La Palma

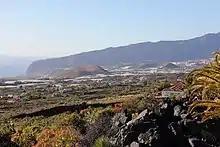
Los Llanos de Aridane

La Palma has a "sister city" relationship with El Dorado Hills, California.